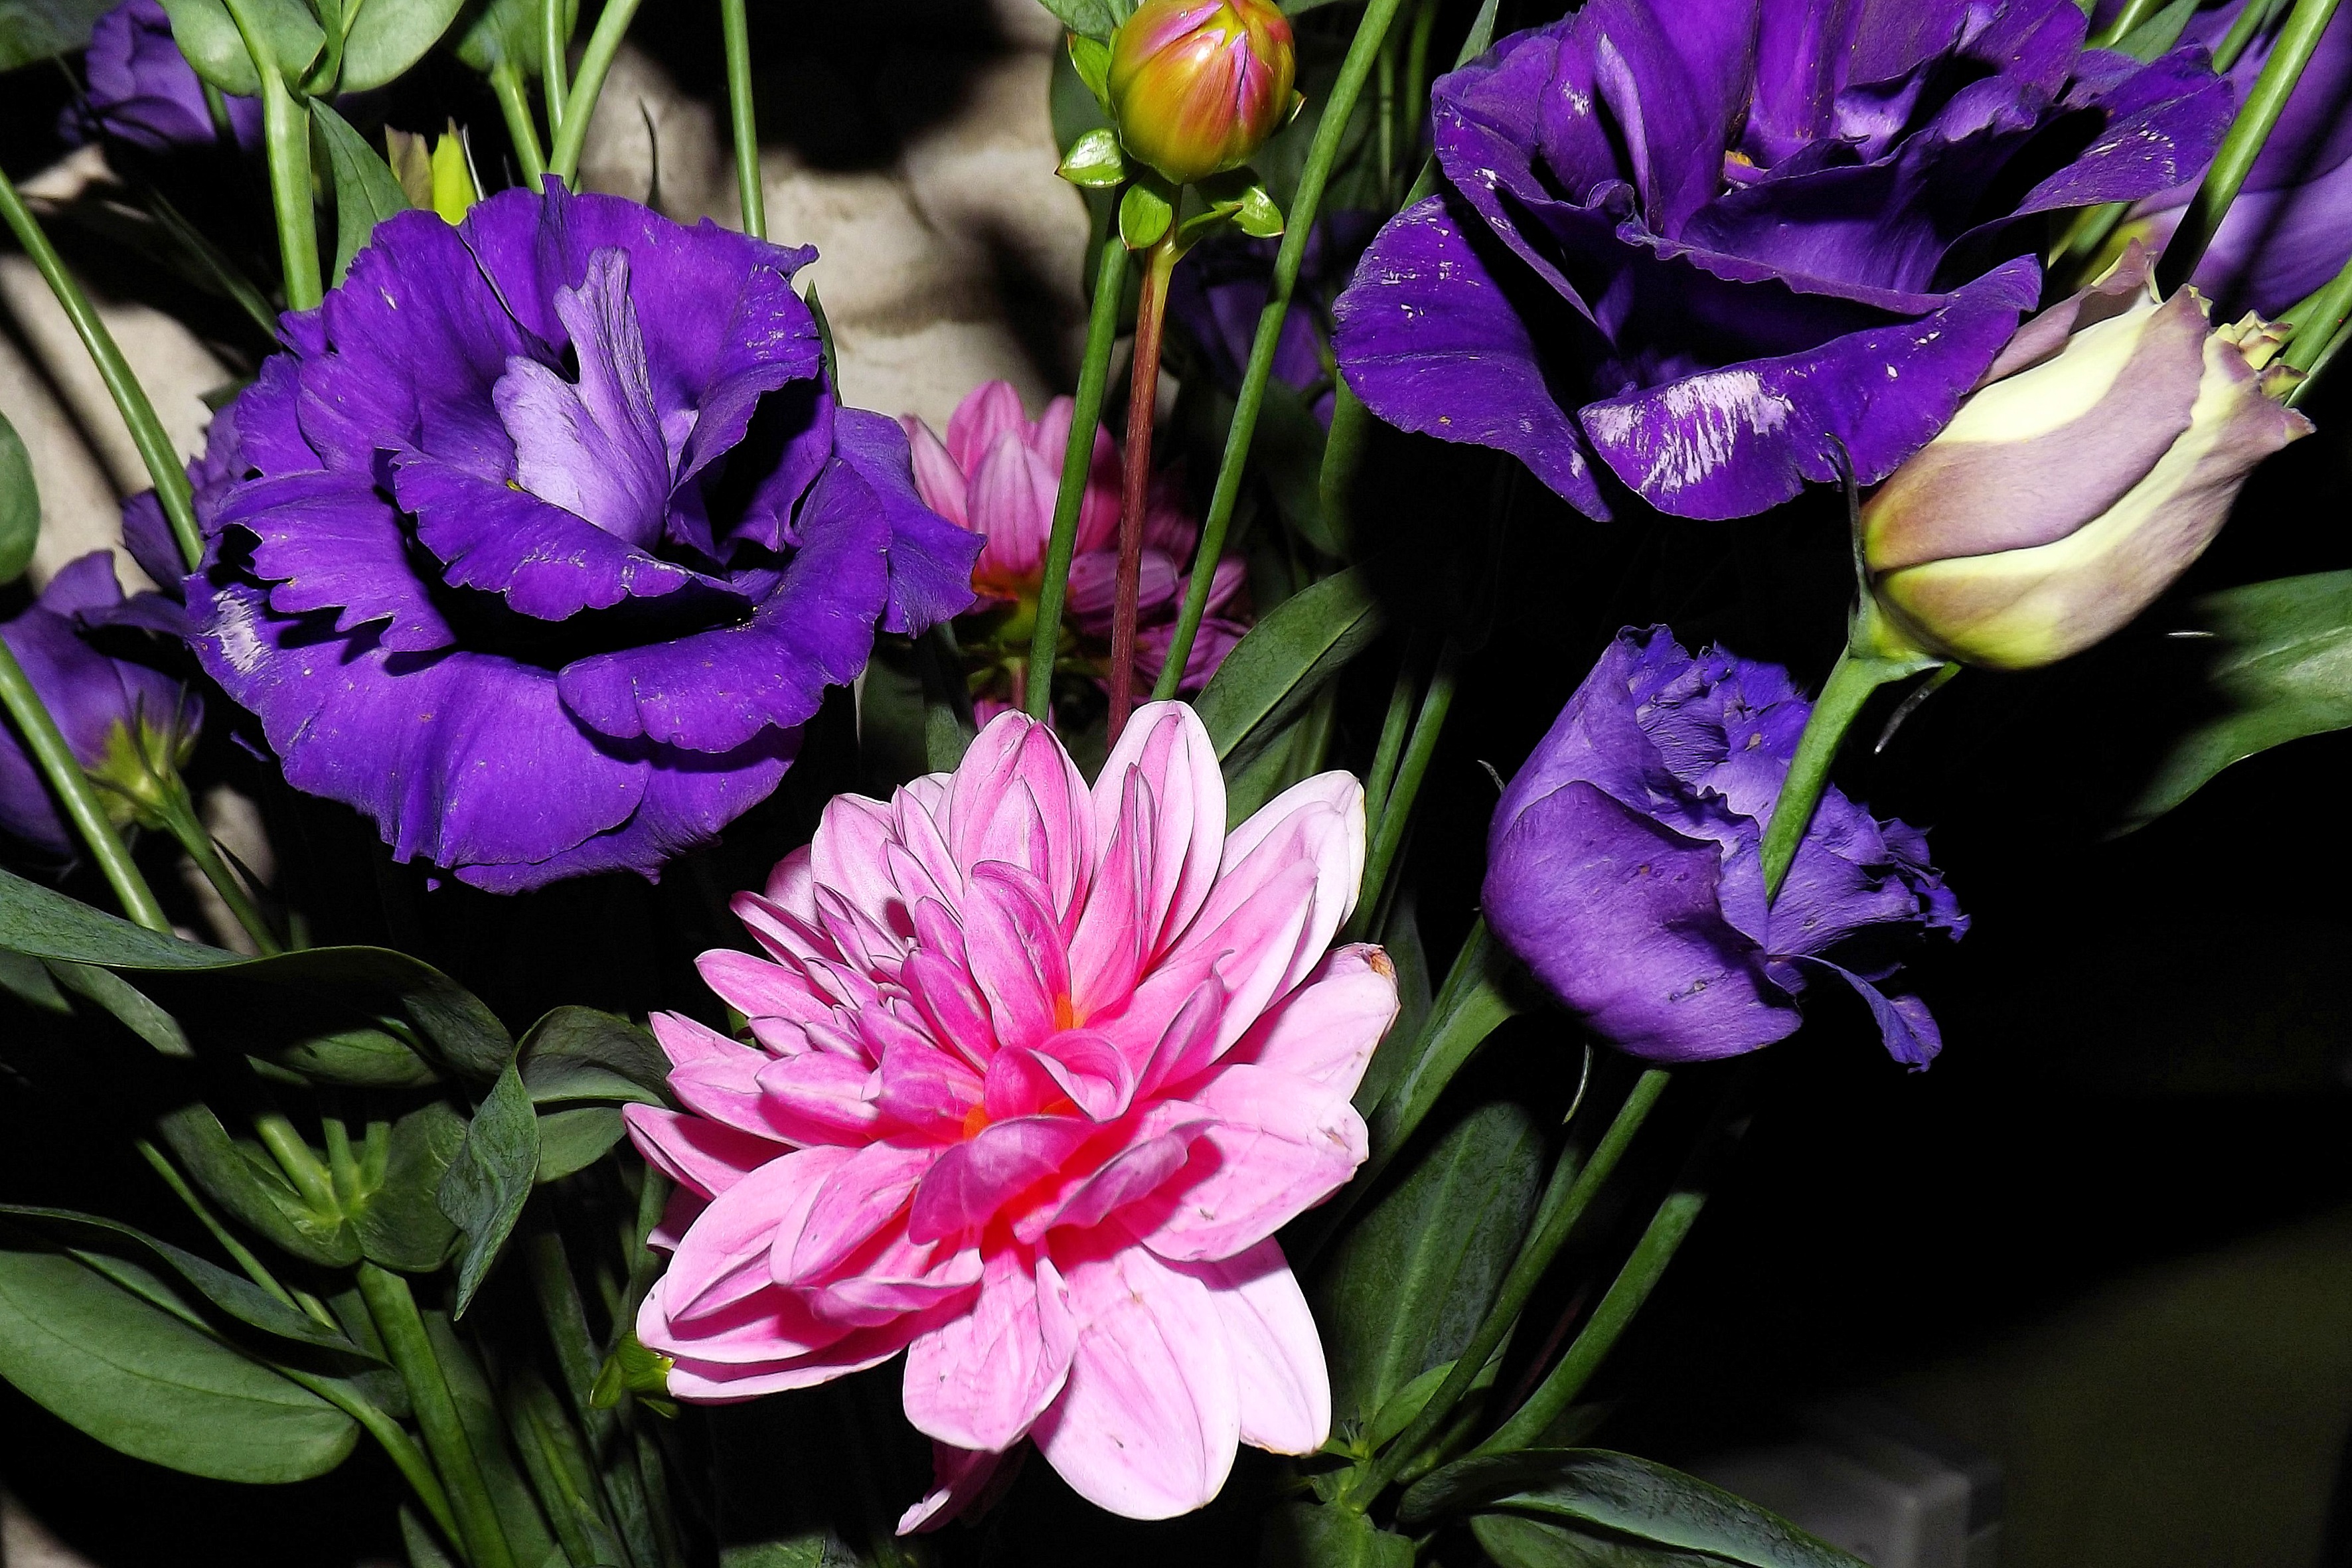
plant, flower, petal, bouquet, botany, blue, flora, flowers, floristry, macro photography, flowering plant, land plant